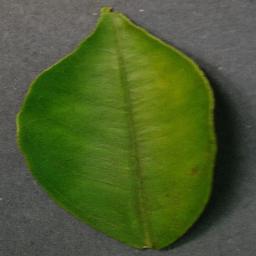
Label: Orange___Haunglongbing_(Citrus_greening)